Big Bear Lake, California

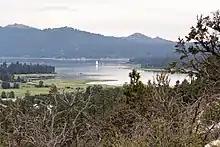
Lake view from the east, with observatory visible in center

Big Bear Lake is Southern California's largest recreational lake. It is about long with a width of about at its widest point. The primary summer attraction in Big Bear has been fishing, which remains one of the most common activities. The most abundant types of fish are trout, bass and catfish. Hiking, mountain biking and horse riding are also very popular. San Bernardino National Forest offers many trails in varying degrees of difficulty. During winter season Big Bear Lake becomes a skiing and snowboarding destination for Southern California. There are two ski resorts: Snow Summit and Bear Mountain. The first Winter X Games were held in Big Bear Lake in 1997. The town was also home to the Big Bear Lake International Film Festival from 2000 to 2014. The Alpine Slide at Magic Mountain, an amusement park, is located in the city.